Theodor Otto Thieme

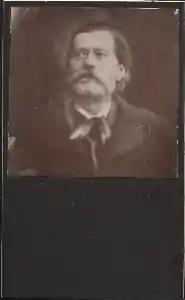
Theodor Otto Thieme

Theodor Alexander Otto Thieme ( 24 January 1857, Oldisleben – 1 July 1907, Berlin?) was a German entomologist.